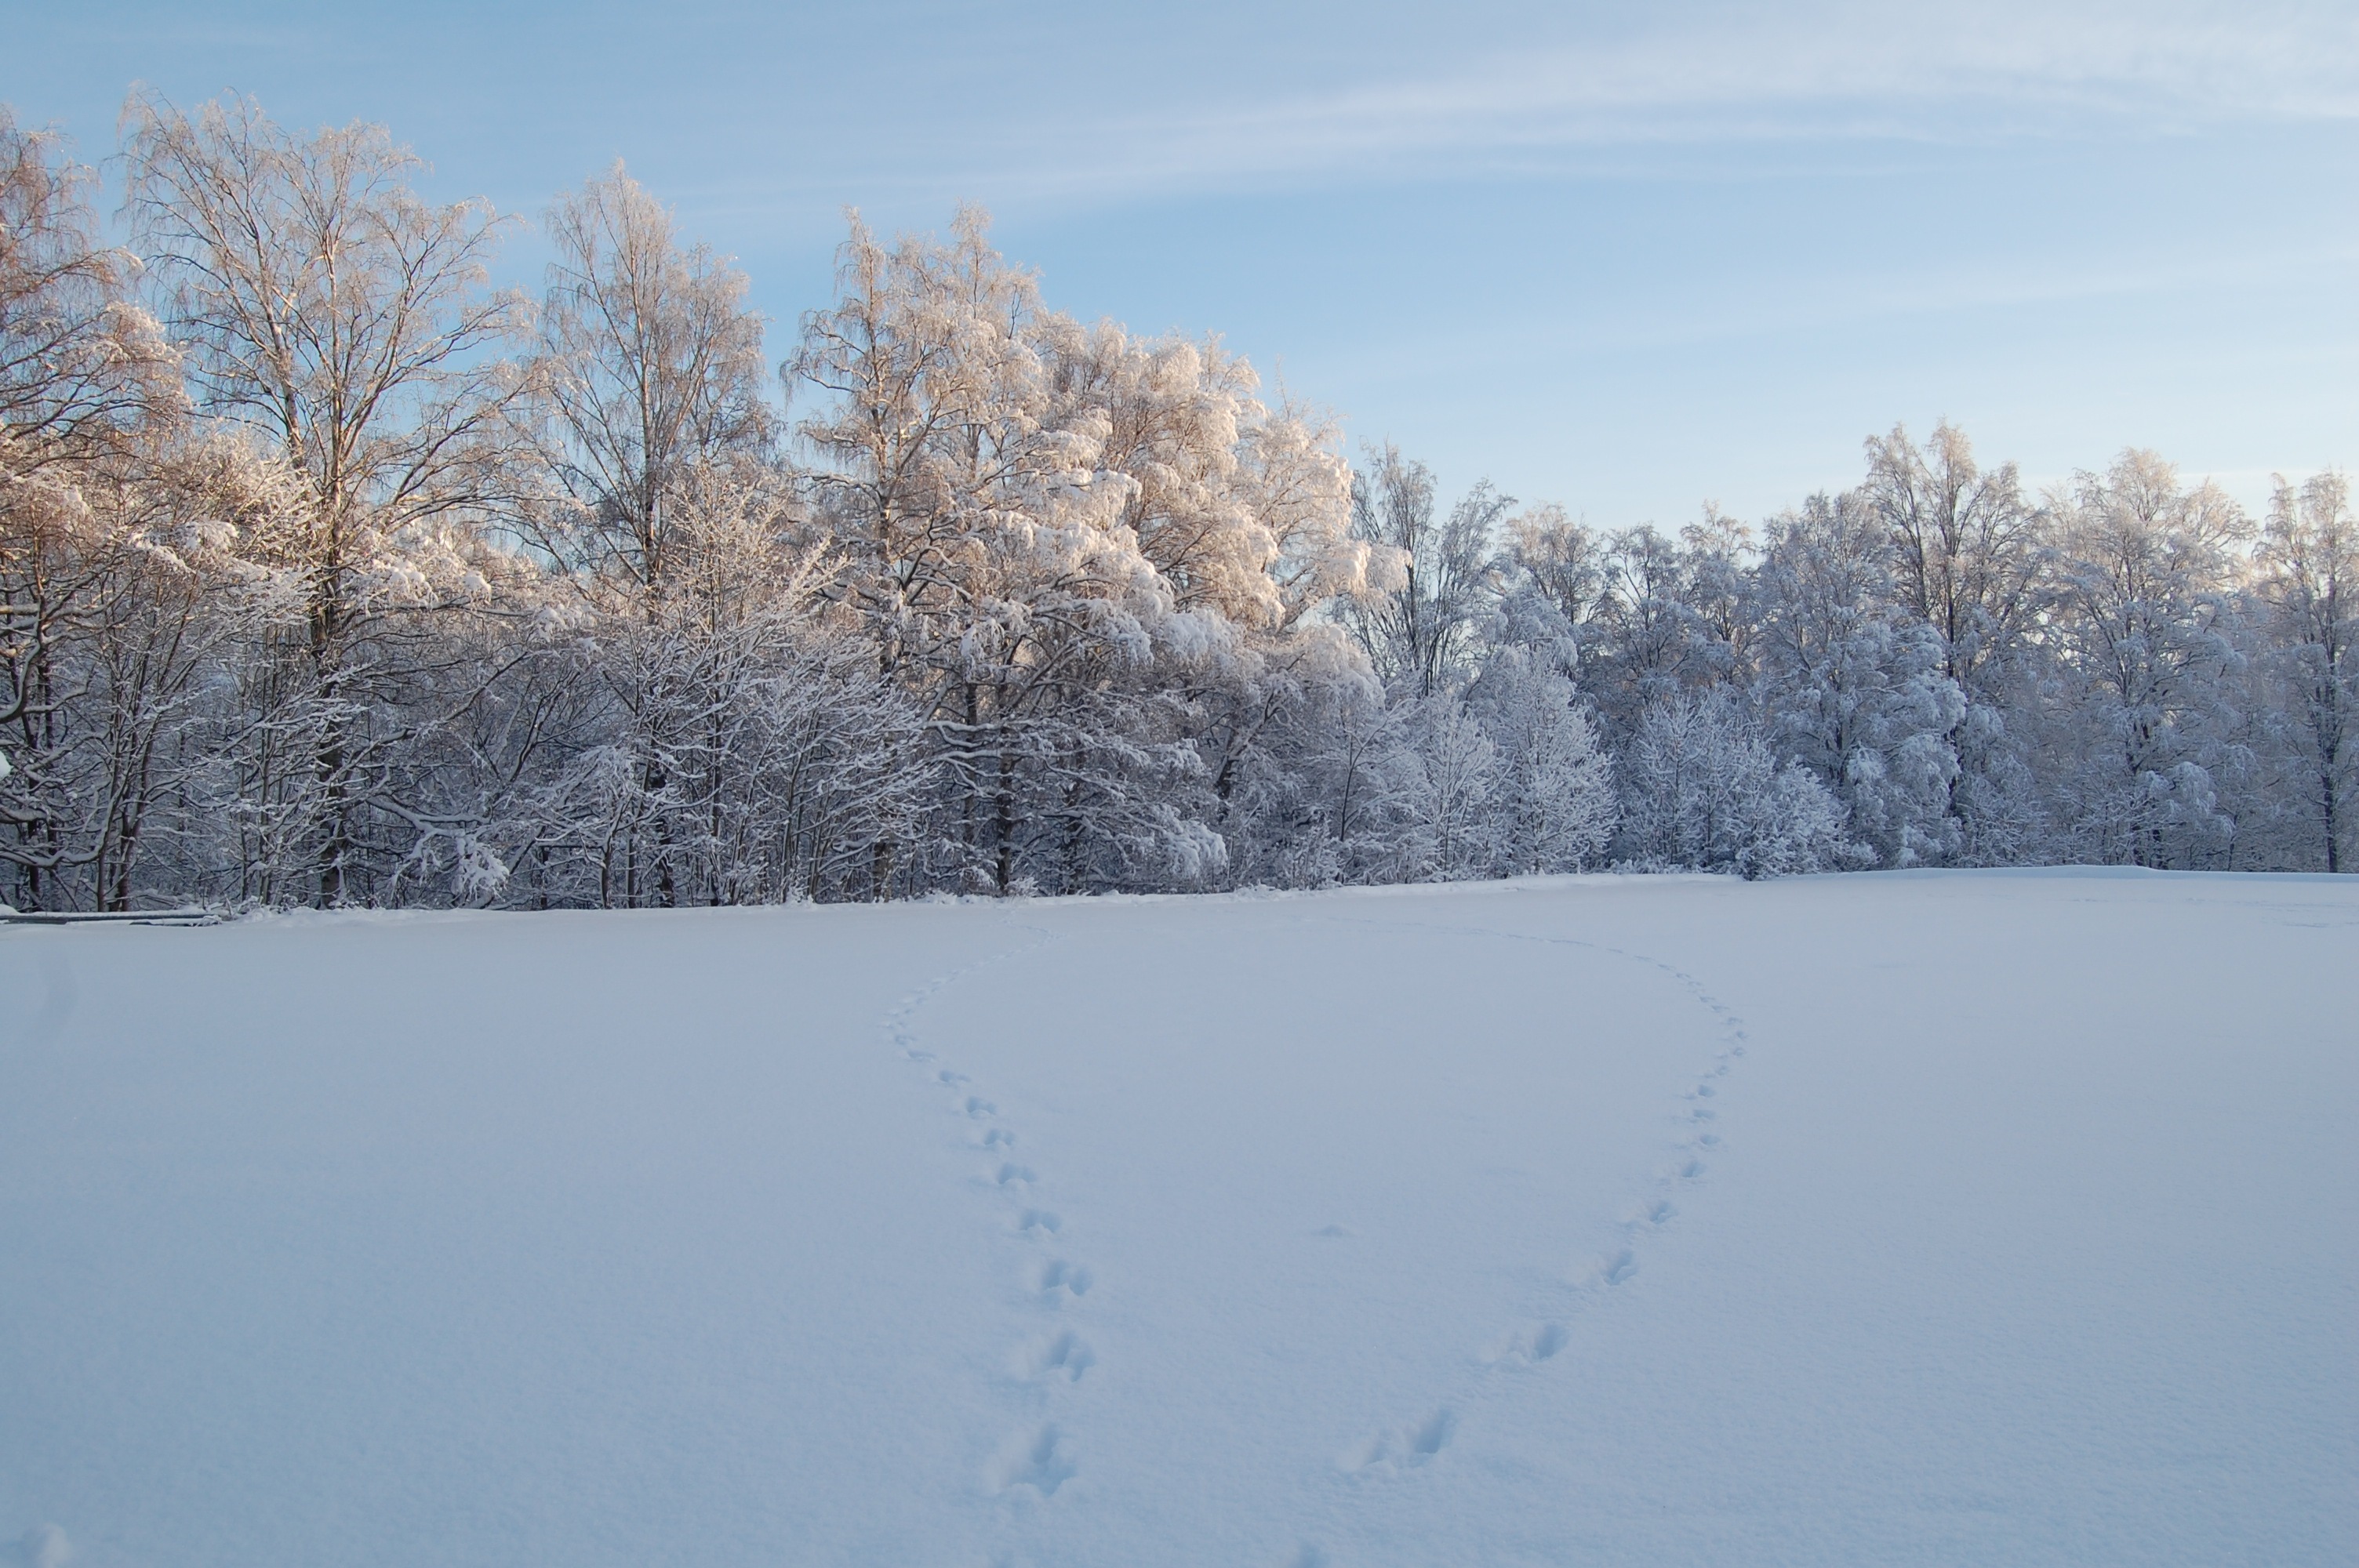
forest, snow, winter, frost, weather, season, blizzard, freezing, snow landscape